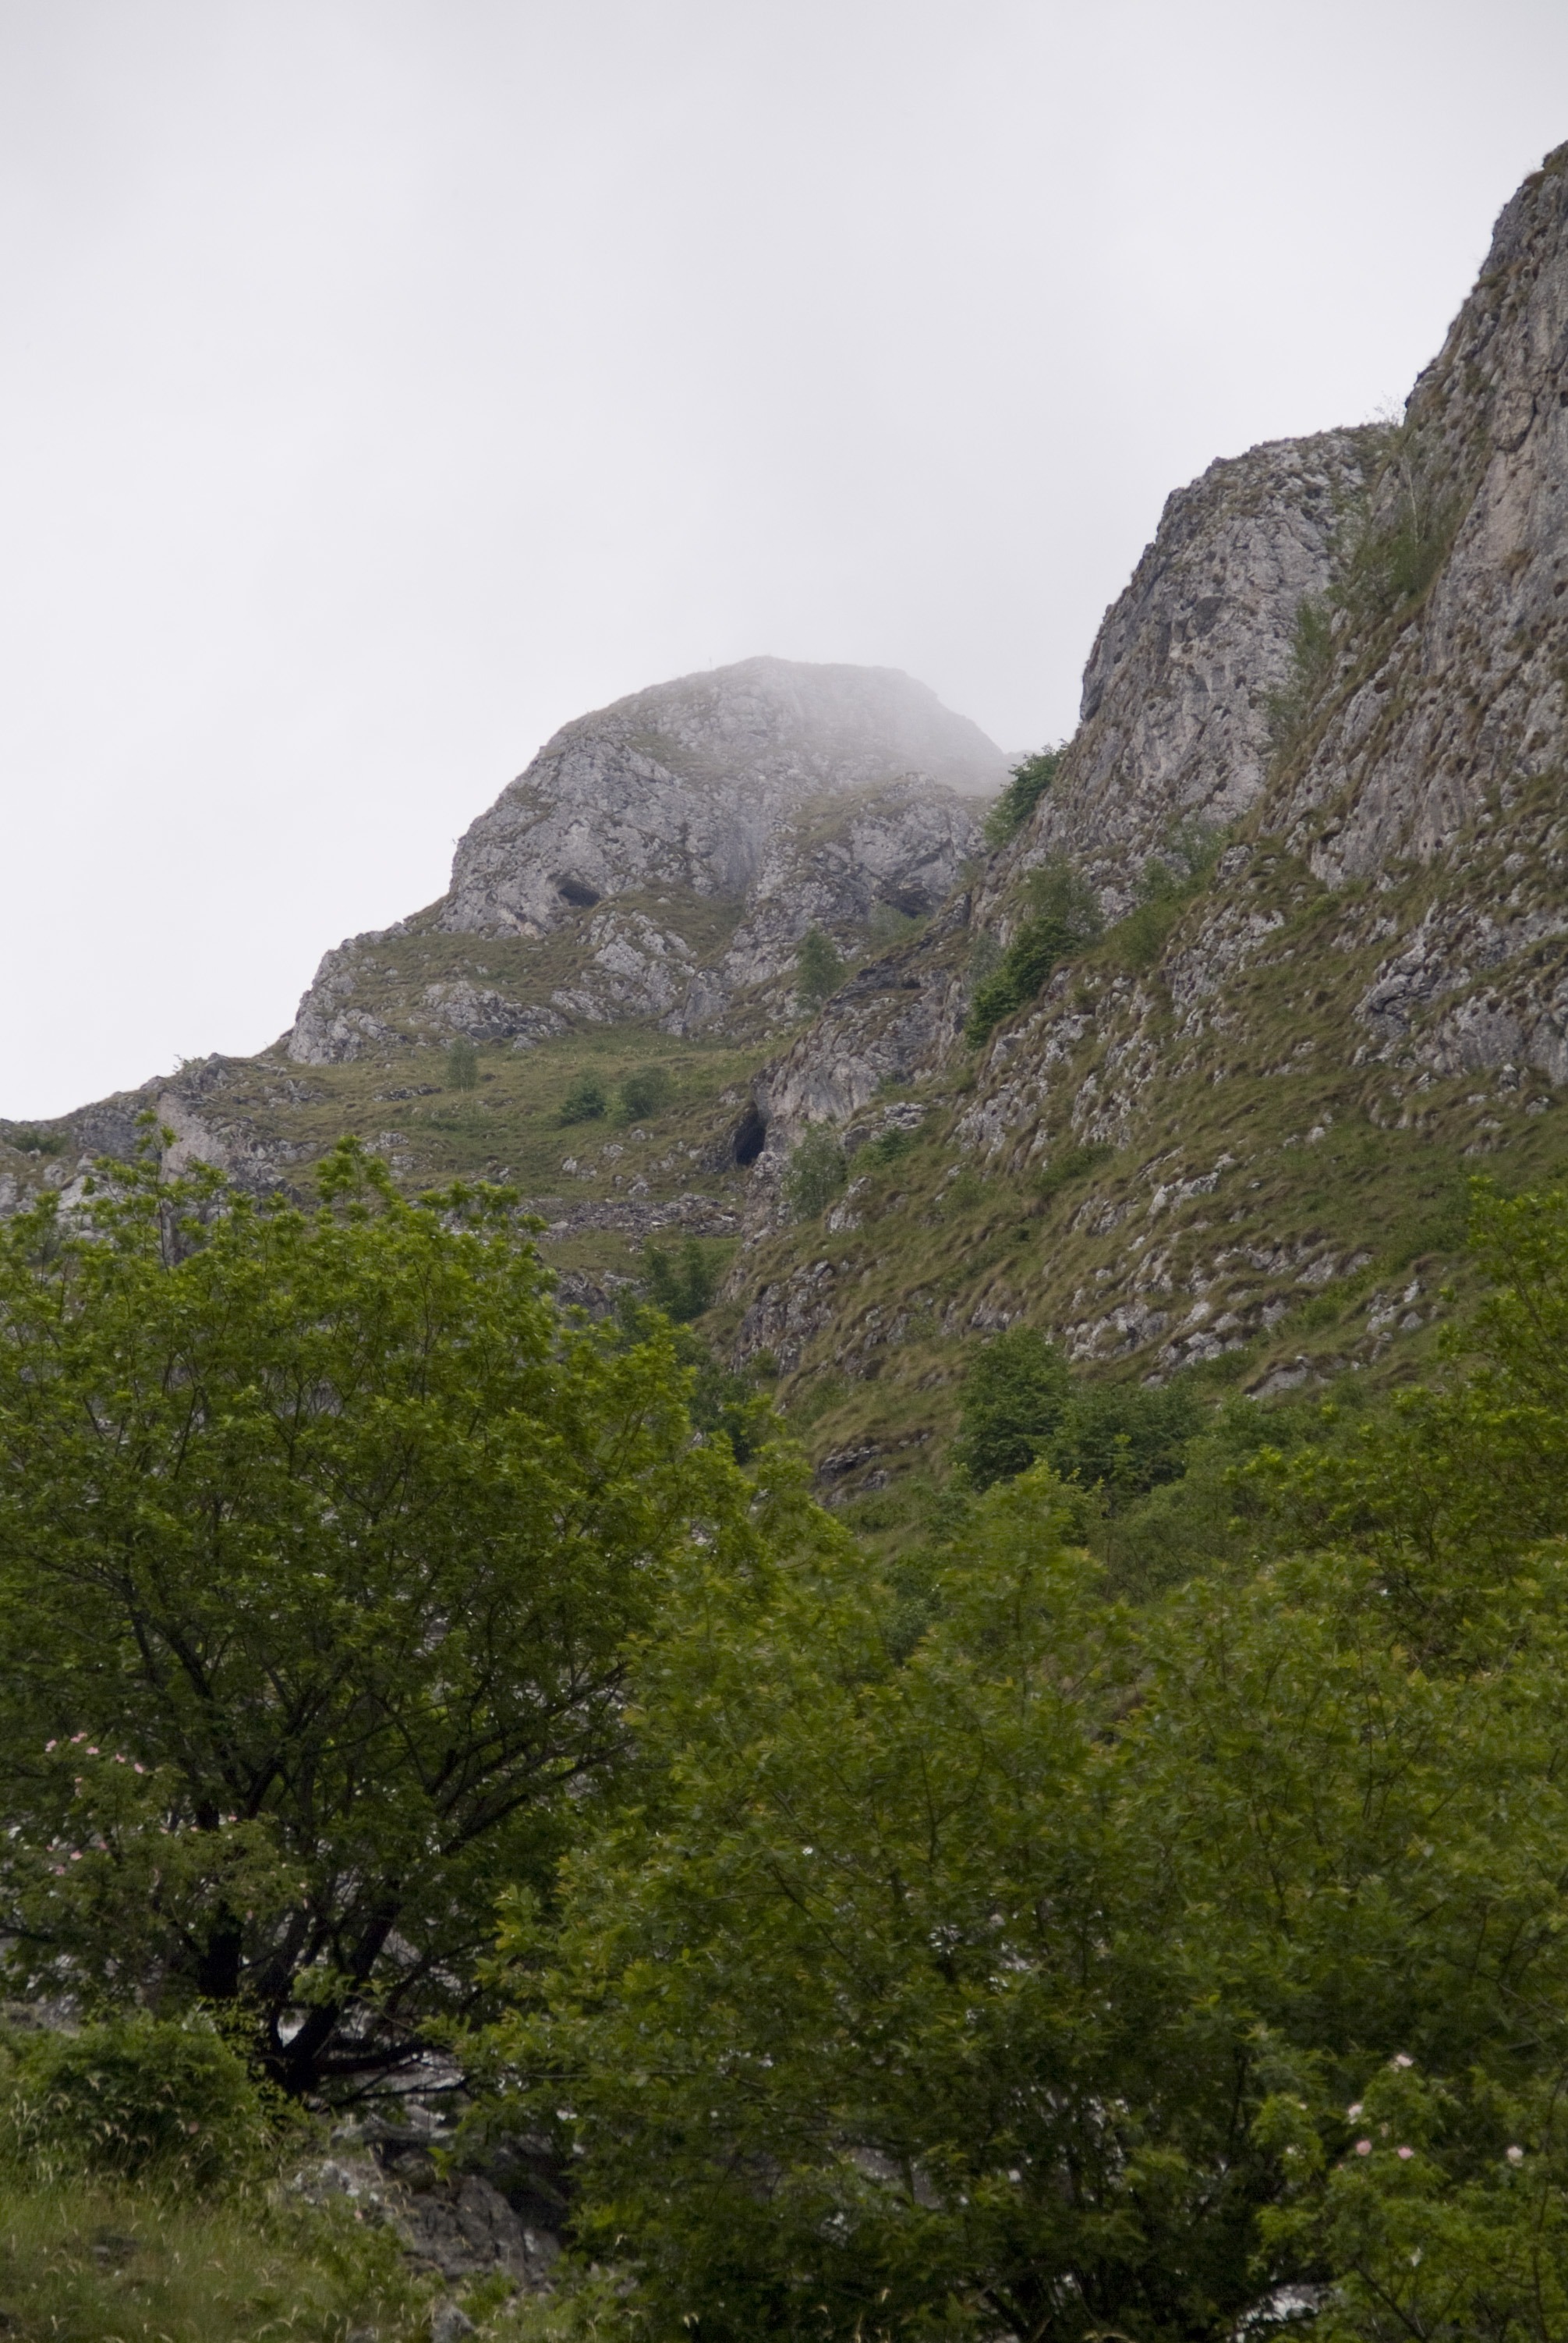
landscape, tree, nature, rock, wilderness, walking, mountain, hill, adventure, valley, mountain range, cliff, highland, terrain, ridge, summit, rocks, mountains, alps, mount, plateau, fell, romania, transylvania, landform, erd ly, geographical feature, atmospheric phenomenon, mountainous landforms, sz kelyk